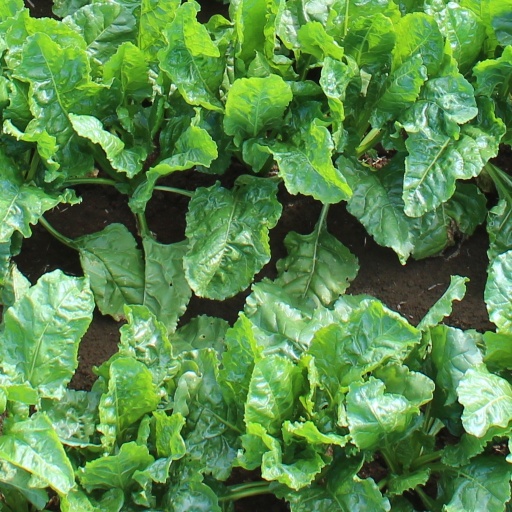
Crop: sugar beet